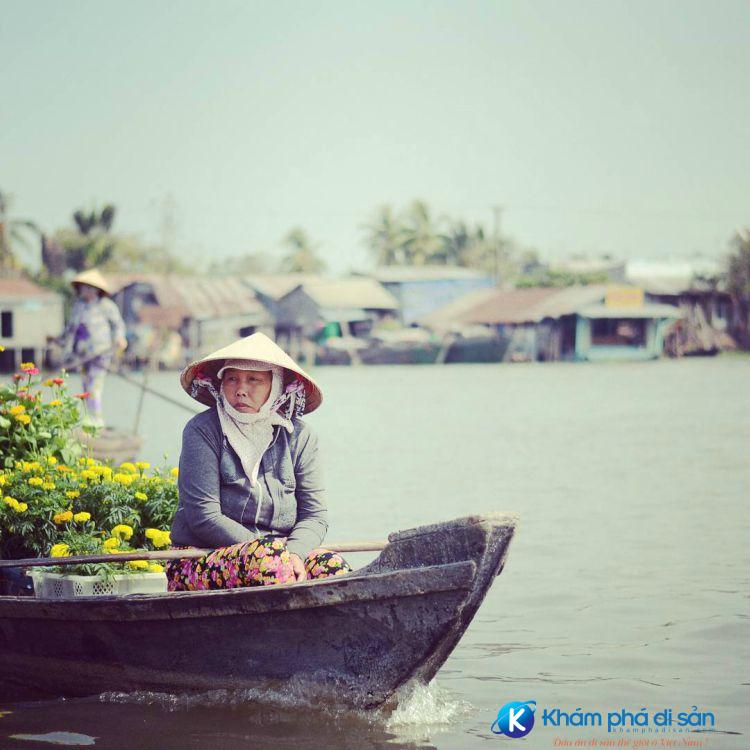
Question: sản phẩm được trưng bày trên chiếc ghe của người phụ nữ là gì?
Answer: bông vạn thọ